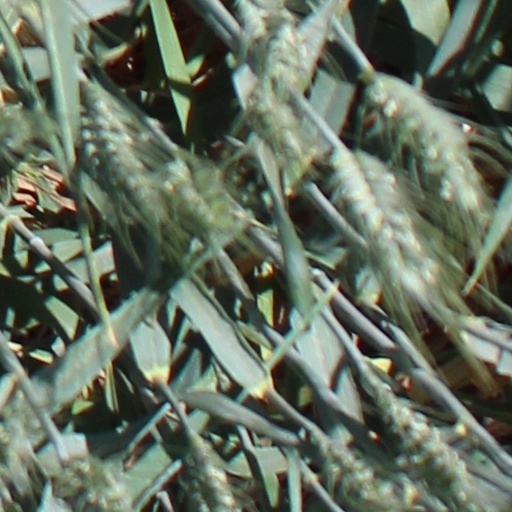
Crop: wheat